Florida State University

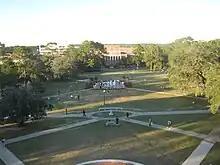
Landis Green is located in the center of the main campus

After many years as a whites-only university, in 1962, Maxwell Courtney became the first African-American undergraduate student admitted to Florida State. Fred Flowers joined the FSU baseball team as the first African-American athlete in university history in 1965. In 1966 Lenny Hall became the first African-American basketball player for Florida State. In 1968 Calvin Patterson became the first African-American player for the university football team.